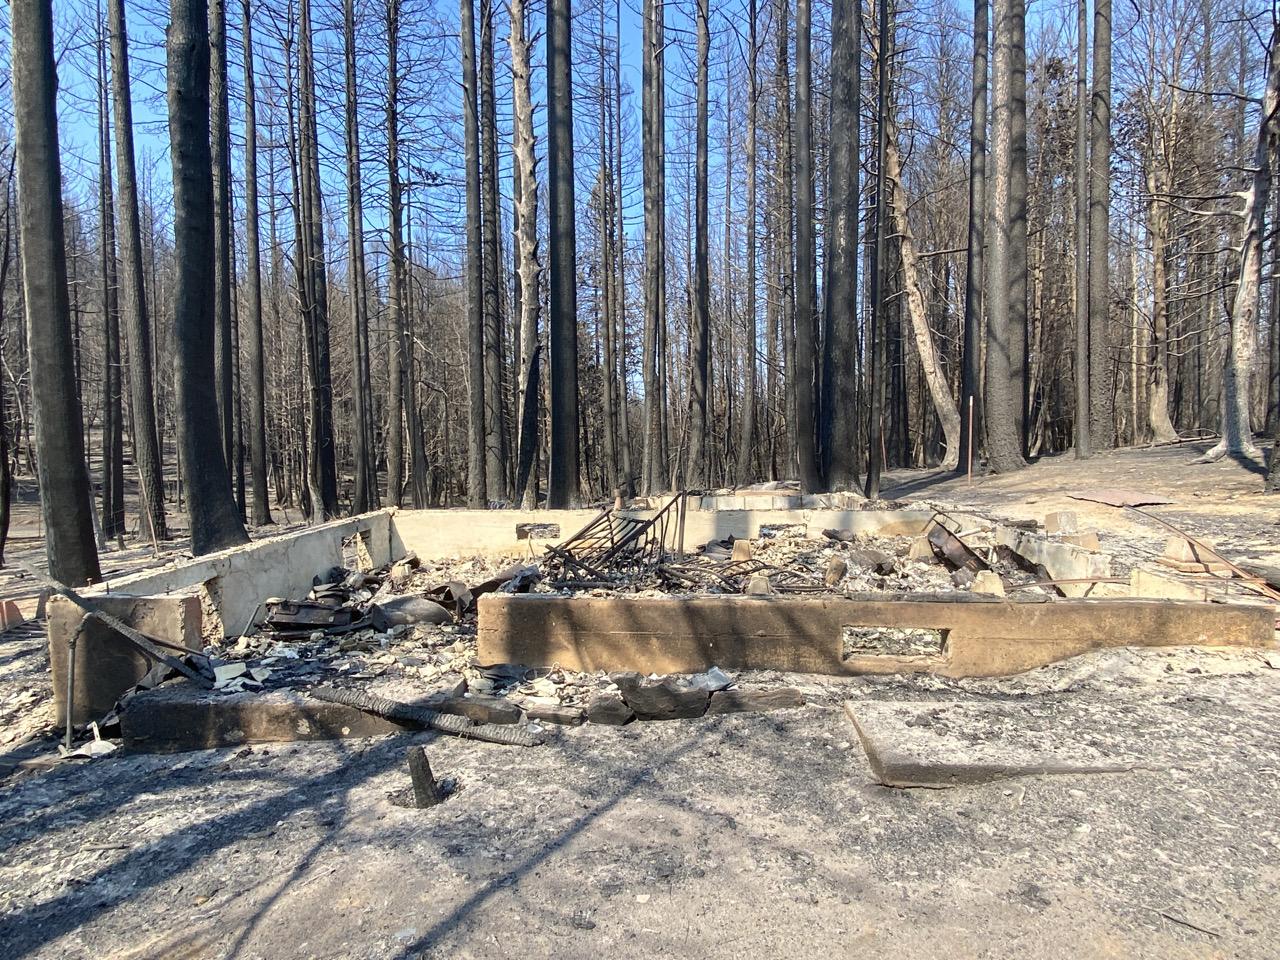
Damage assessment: destroyed